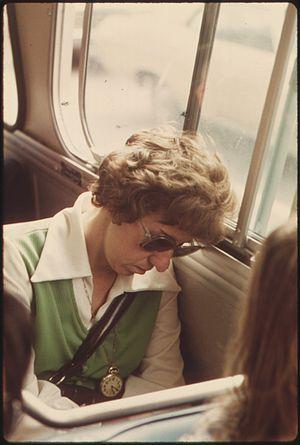
Les troubles du sommeil dus au travail posté sont des troubles du rythme circadien de veille-sommeil affectant les personnes effectuant un travail de nuit. Ces troubles sont caractérisés par une somnolence excessive pendant les périodes d’éveil et/ou des insomnies pendant les périodes de sommeil.